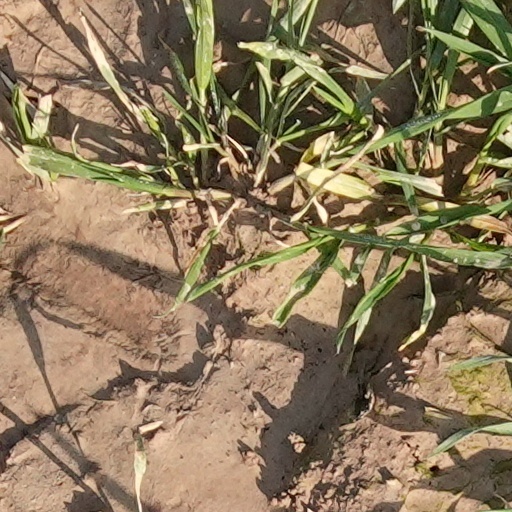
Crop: wheat